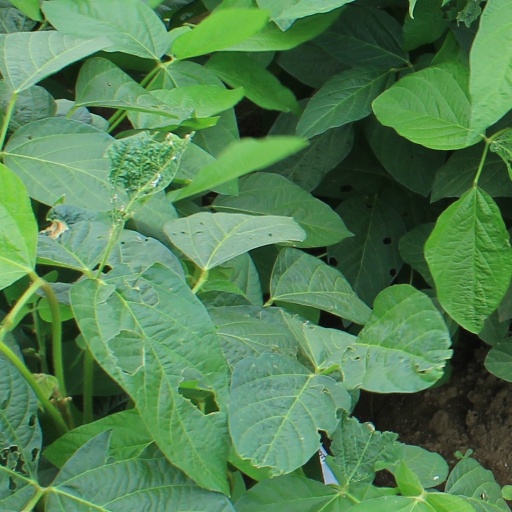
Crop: soybean